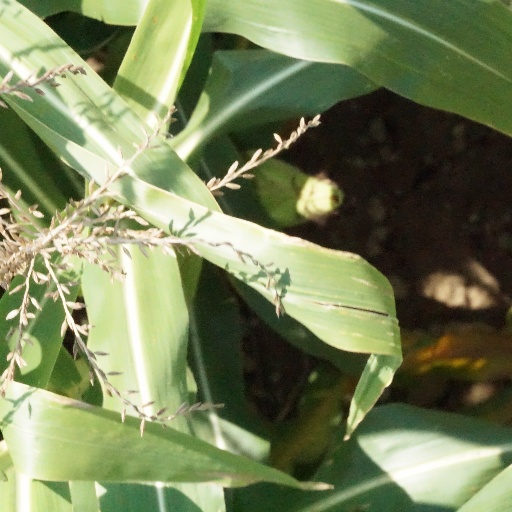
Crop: maize; corn